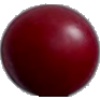
Label: Cherry Wax Red 1